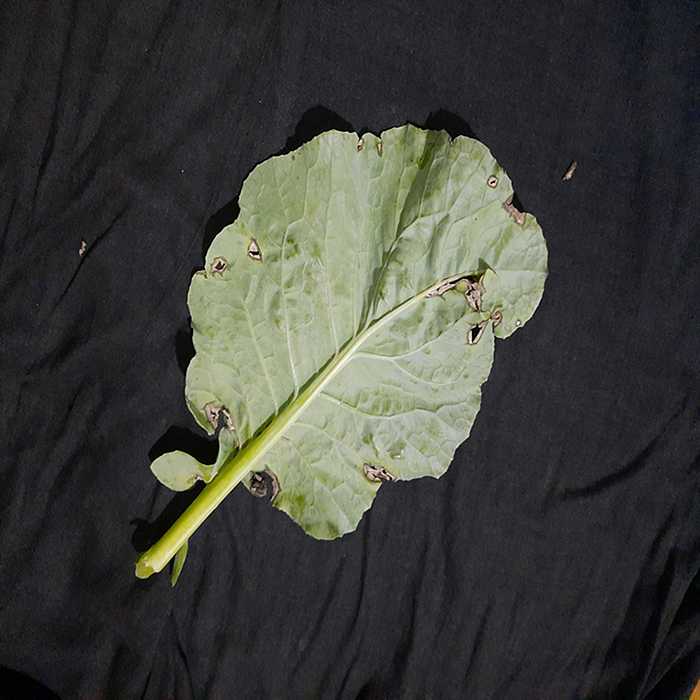
Plant: Cauliflower
Label: Downy mildew